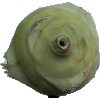
Label: kohlrabi